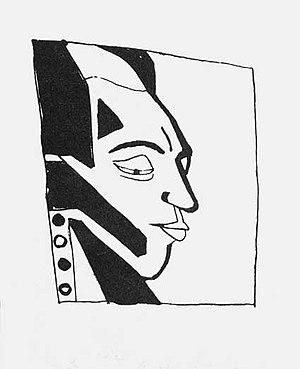
Velimir Khlebnikov, de son vrai nom Viktor Vladimirovitch Khlebnikov, est un poète, dramaturge et écrivain russe, né le 28 octobre 1885 et mort le 28 juin 1922.
Les aveniristes, ou aveniriens, ou encore futuraslaves, étaient des peintres, poètes et musiciens russes, qui formaient, au début du XXᵉ siècle, le premier groupe futuriste, devenu par la suite les cubo-futuristes. Pour la plupart d'entre eux, il s'agissait d'une tendance, d'un courant, plutôt qu'un véritable mouvement. Il existe durant les années 1910 à 1914. Il s'agissait de s'ouvrir vers l'avenir dans l'art, vers le monde nouveau, vers le futur, plutôt que de rester tourné vers le passé.
Vladimir Davidovitch Bourliouk est un peintre cubiste, un des fondateurs du futurisme russe.